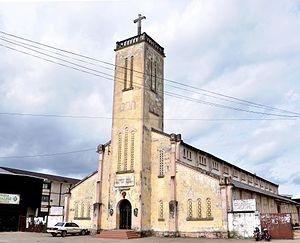
Église Notre-dame des Victoires de New Bell II This is a photo of a monument in Cameroon identified by the ID LT23
L'Archidiocèse de Douala est une juridiction de l'Église catholique romaine au Cameroun, dont le titulaire est actuellement Mᵍʳ Samuel Kleda. Son siège est Cathédrale Saint-Pierre-et-Saint-Paul de Douala.